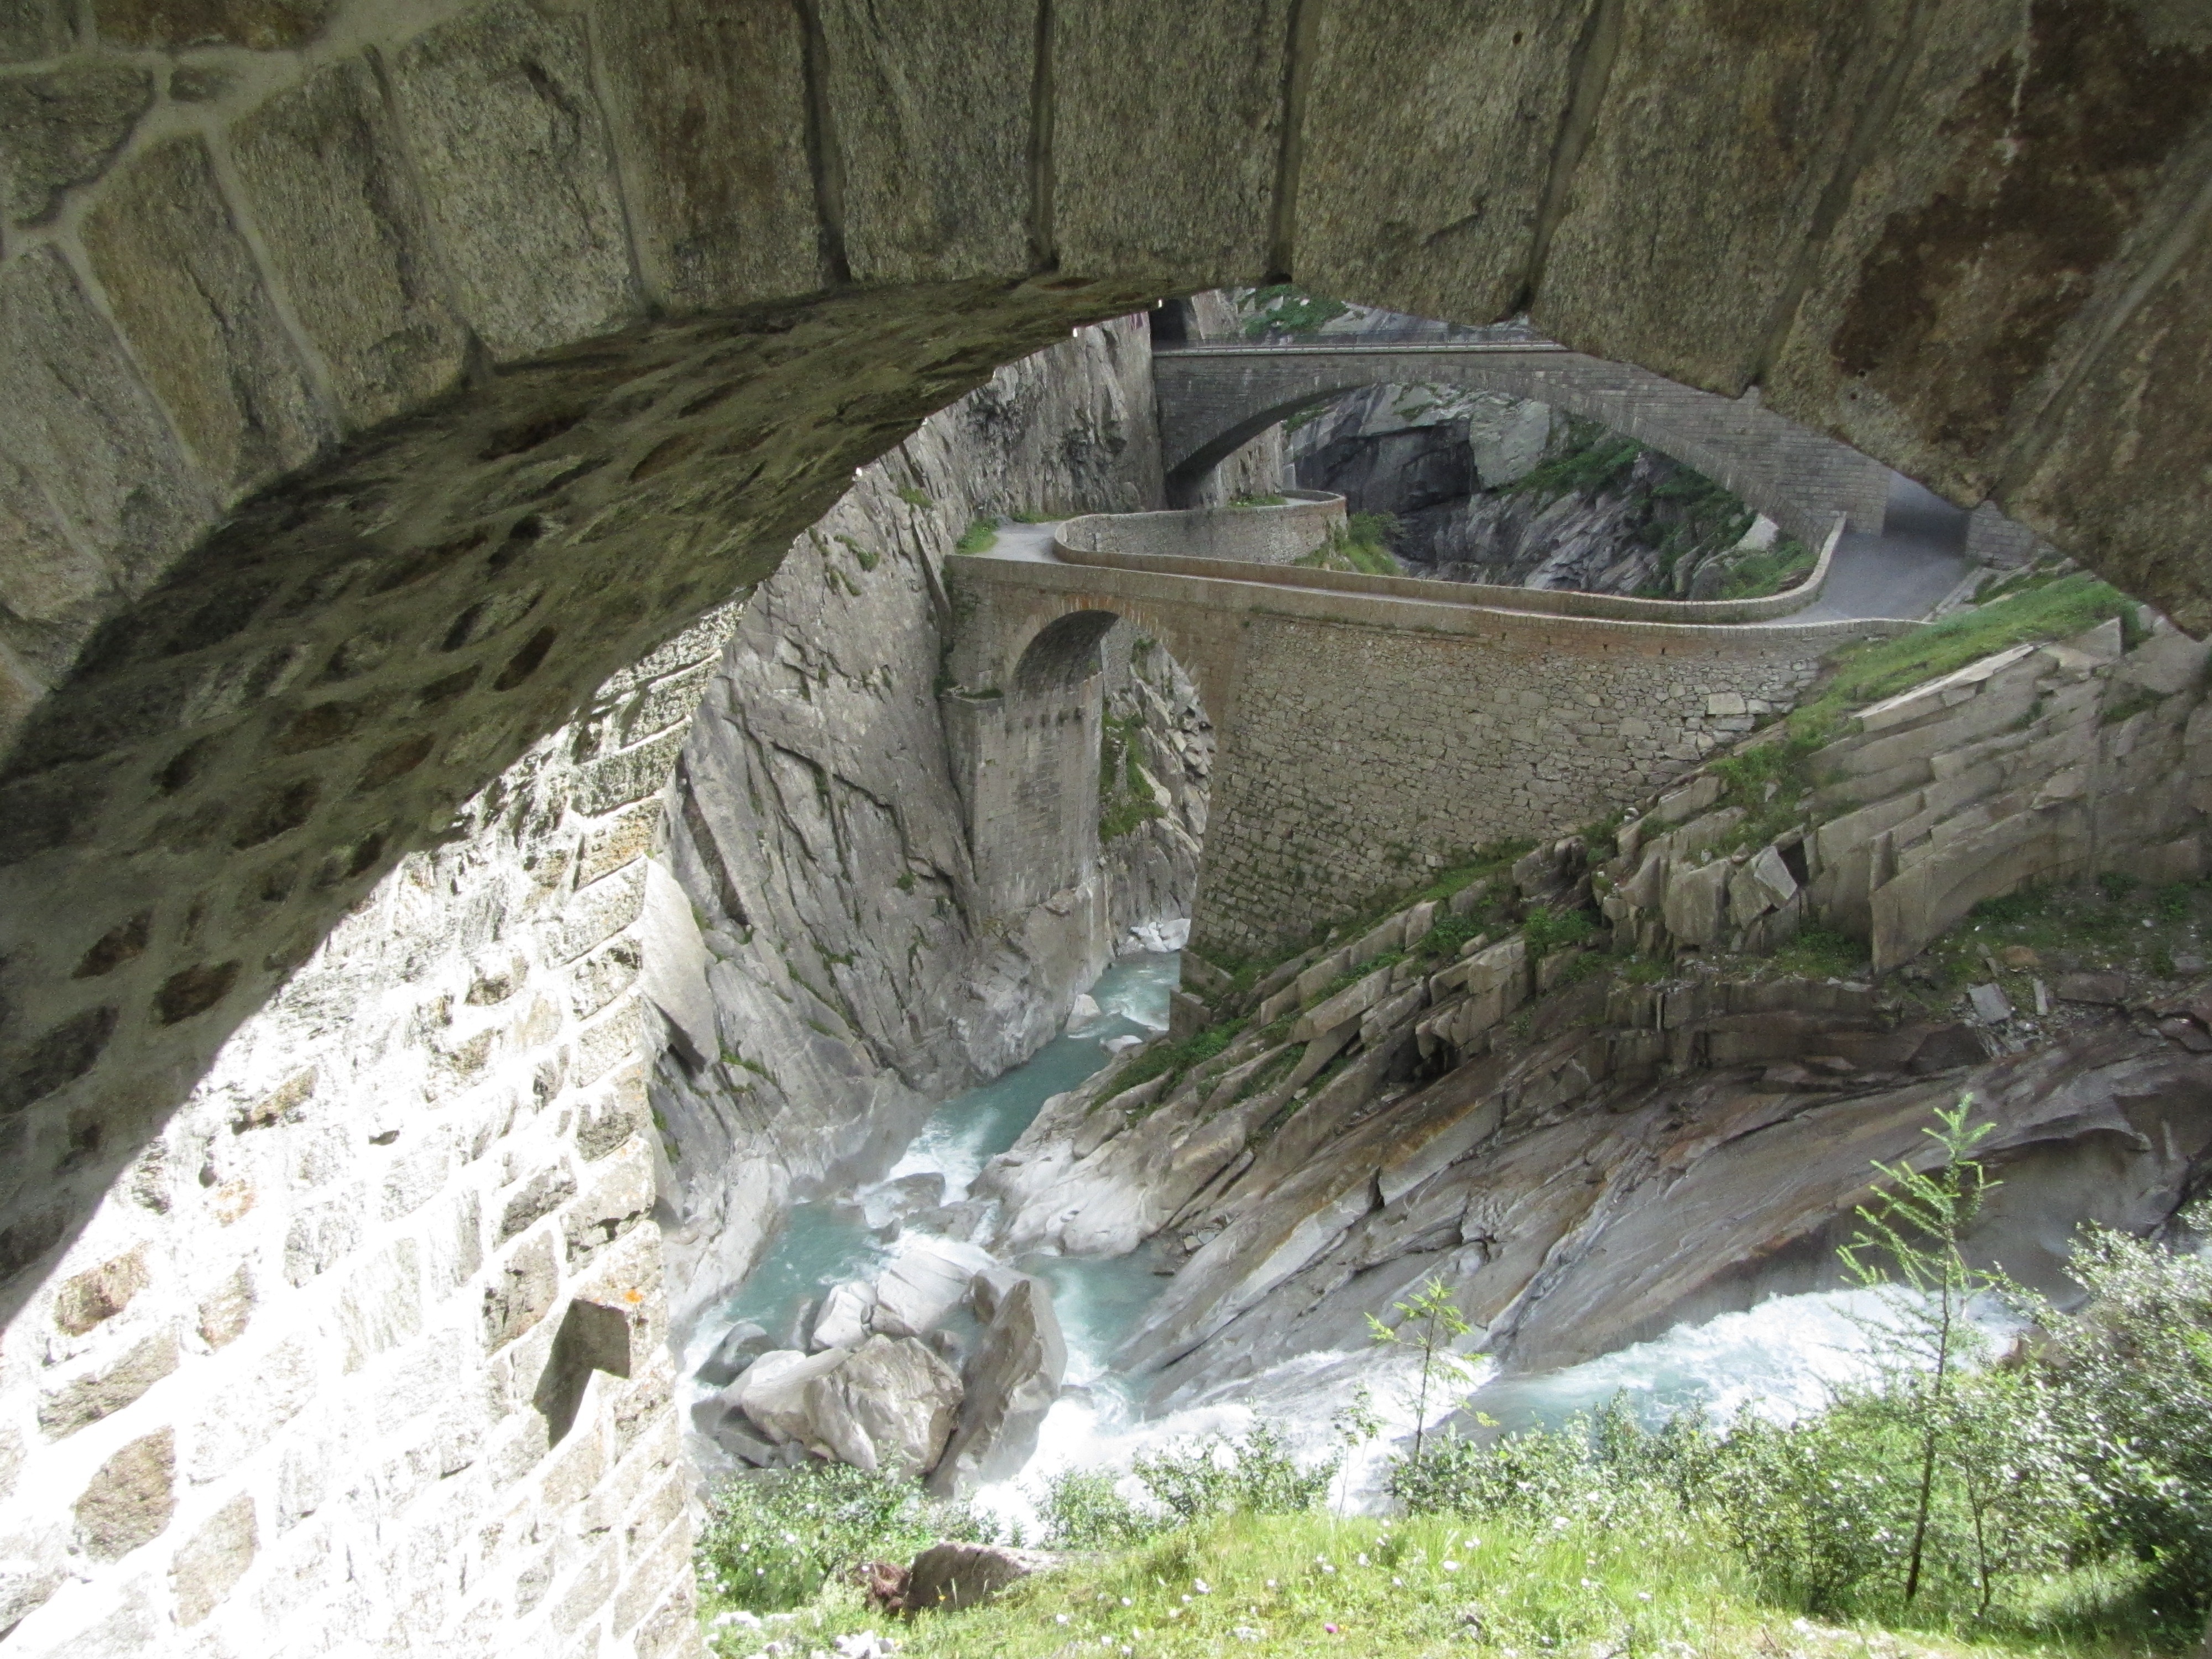
alpine, terrain, geology, ruins, switzerland, gotthard, pass, geological phenomenon, sch llenen gorge